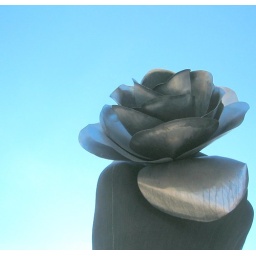
A metal scuplture in Oslo city centre, shot against a clear blue sky.